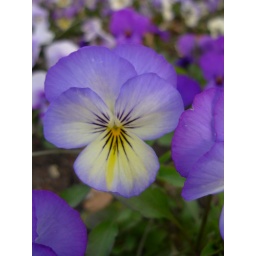
Pansies in the beds outside the rose garden, on the west side, at Gage Park in Topeka, KS